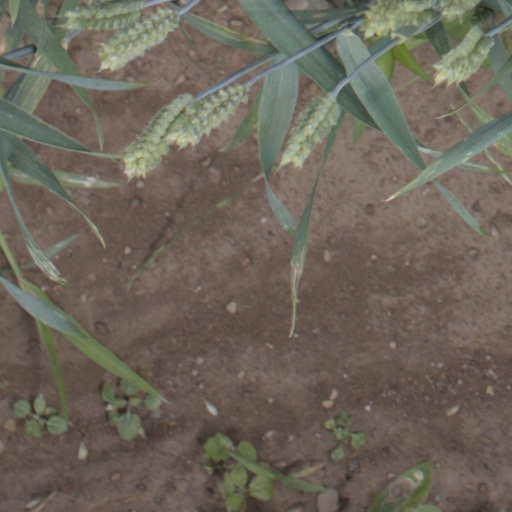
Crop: wheat